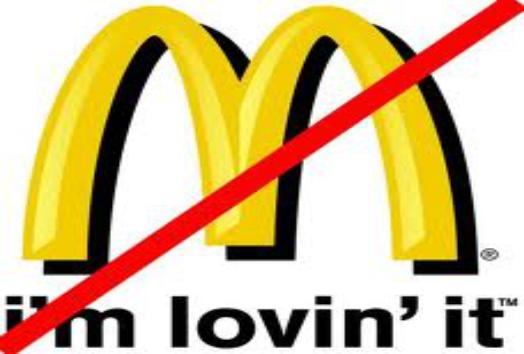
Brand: McDonald's
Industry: Food